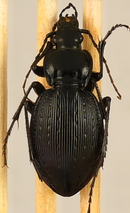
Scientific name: Carabus goryi
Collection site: Mountain Lake Biological Station NEON (MLBS), plot MLBS_009